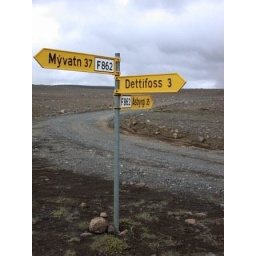
Rocky road on our way to the most powerful water fall in iceland Dettifoss